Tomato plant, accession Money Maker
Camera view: vertical (180 deg); turntable rotation: 240 degrees
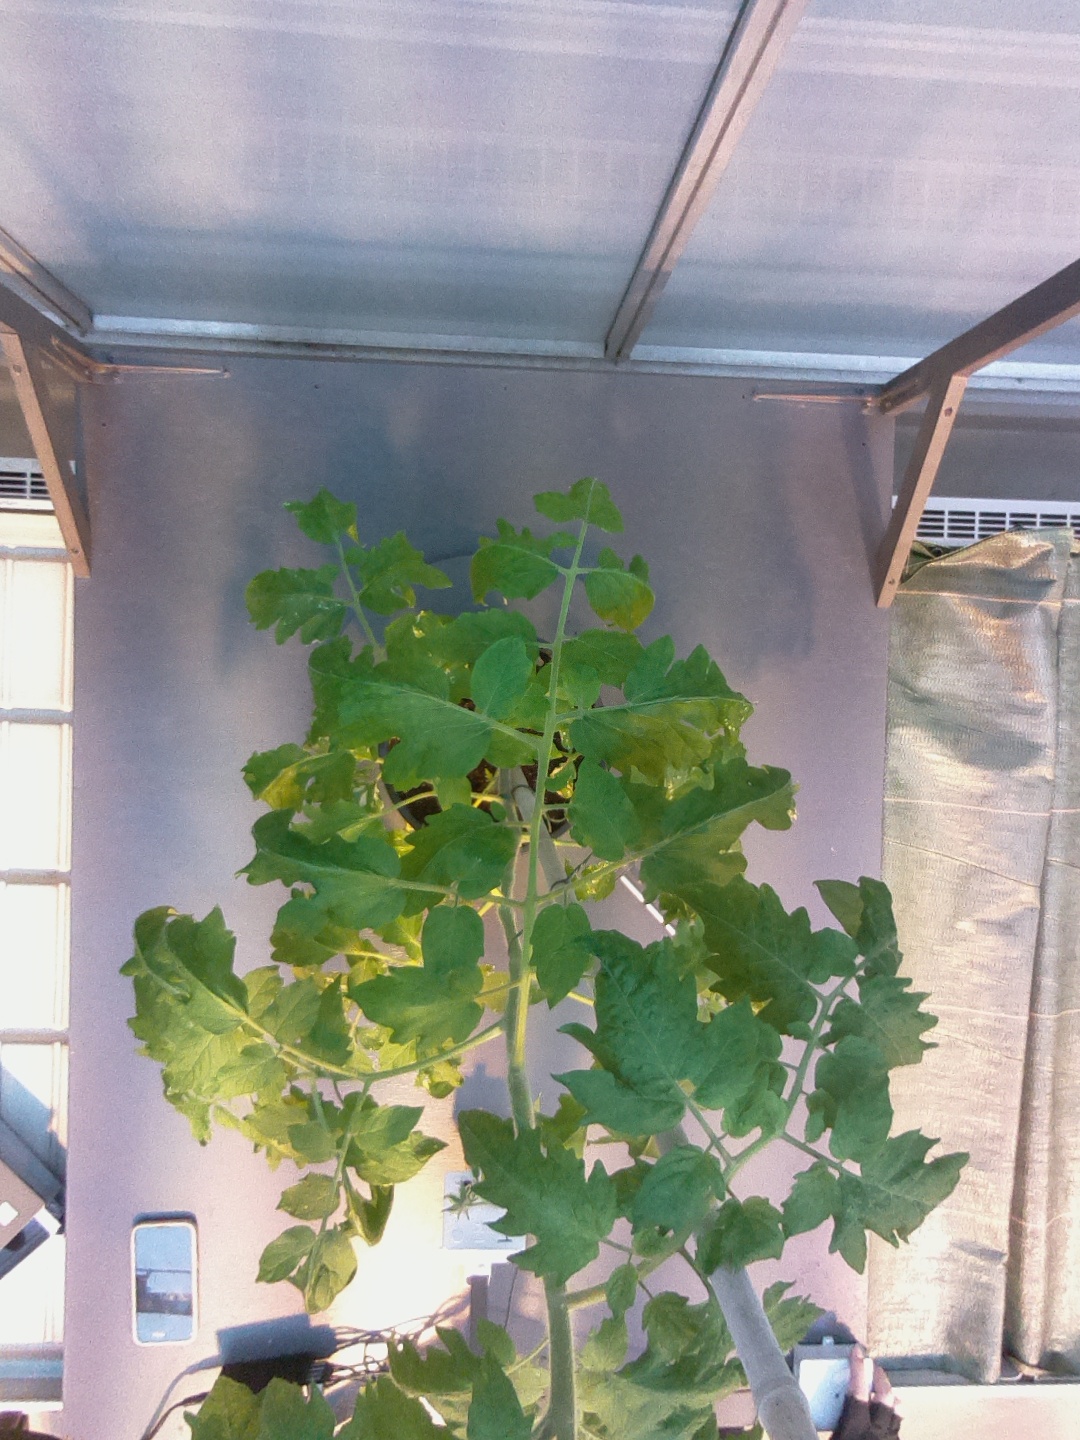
BBCH growth stage 61: 10%-20% of flowers open